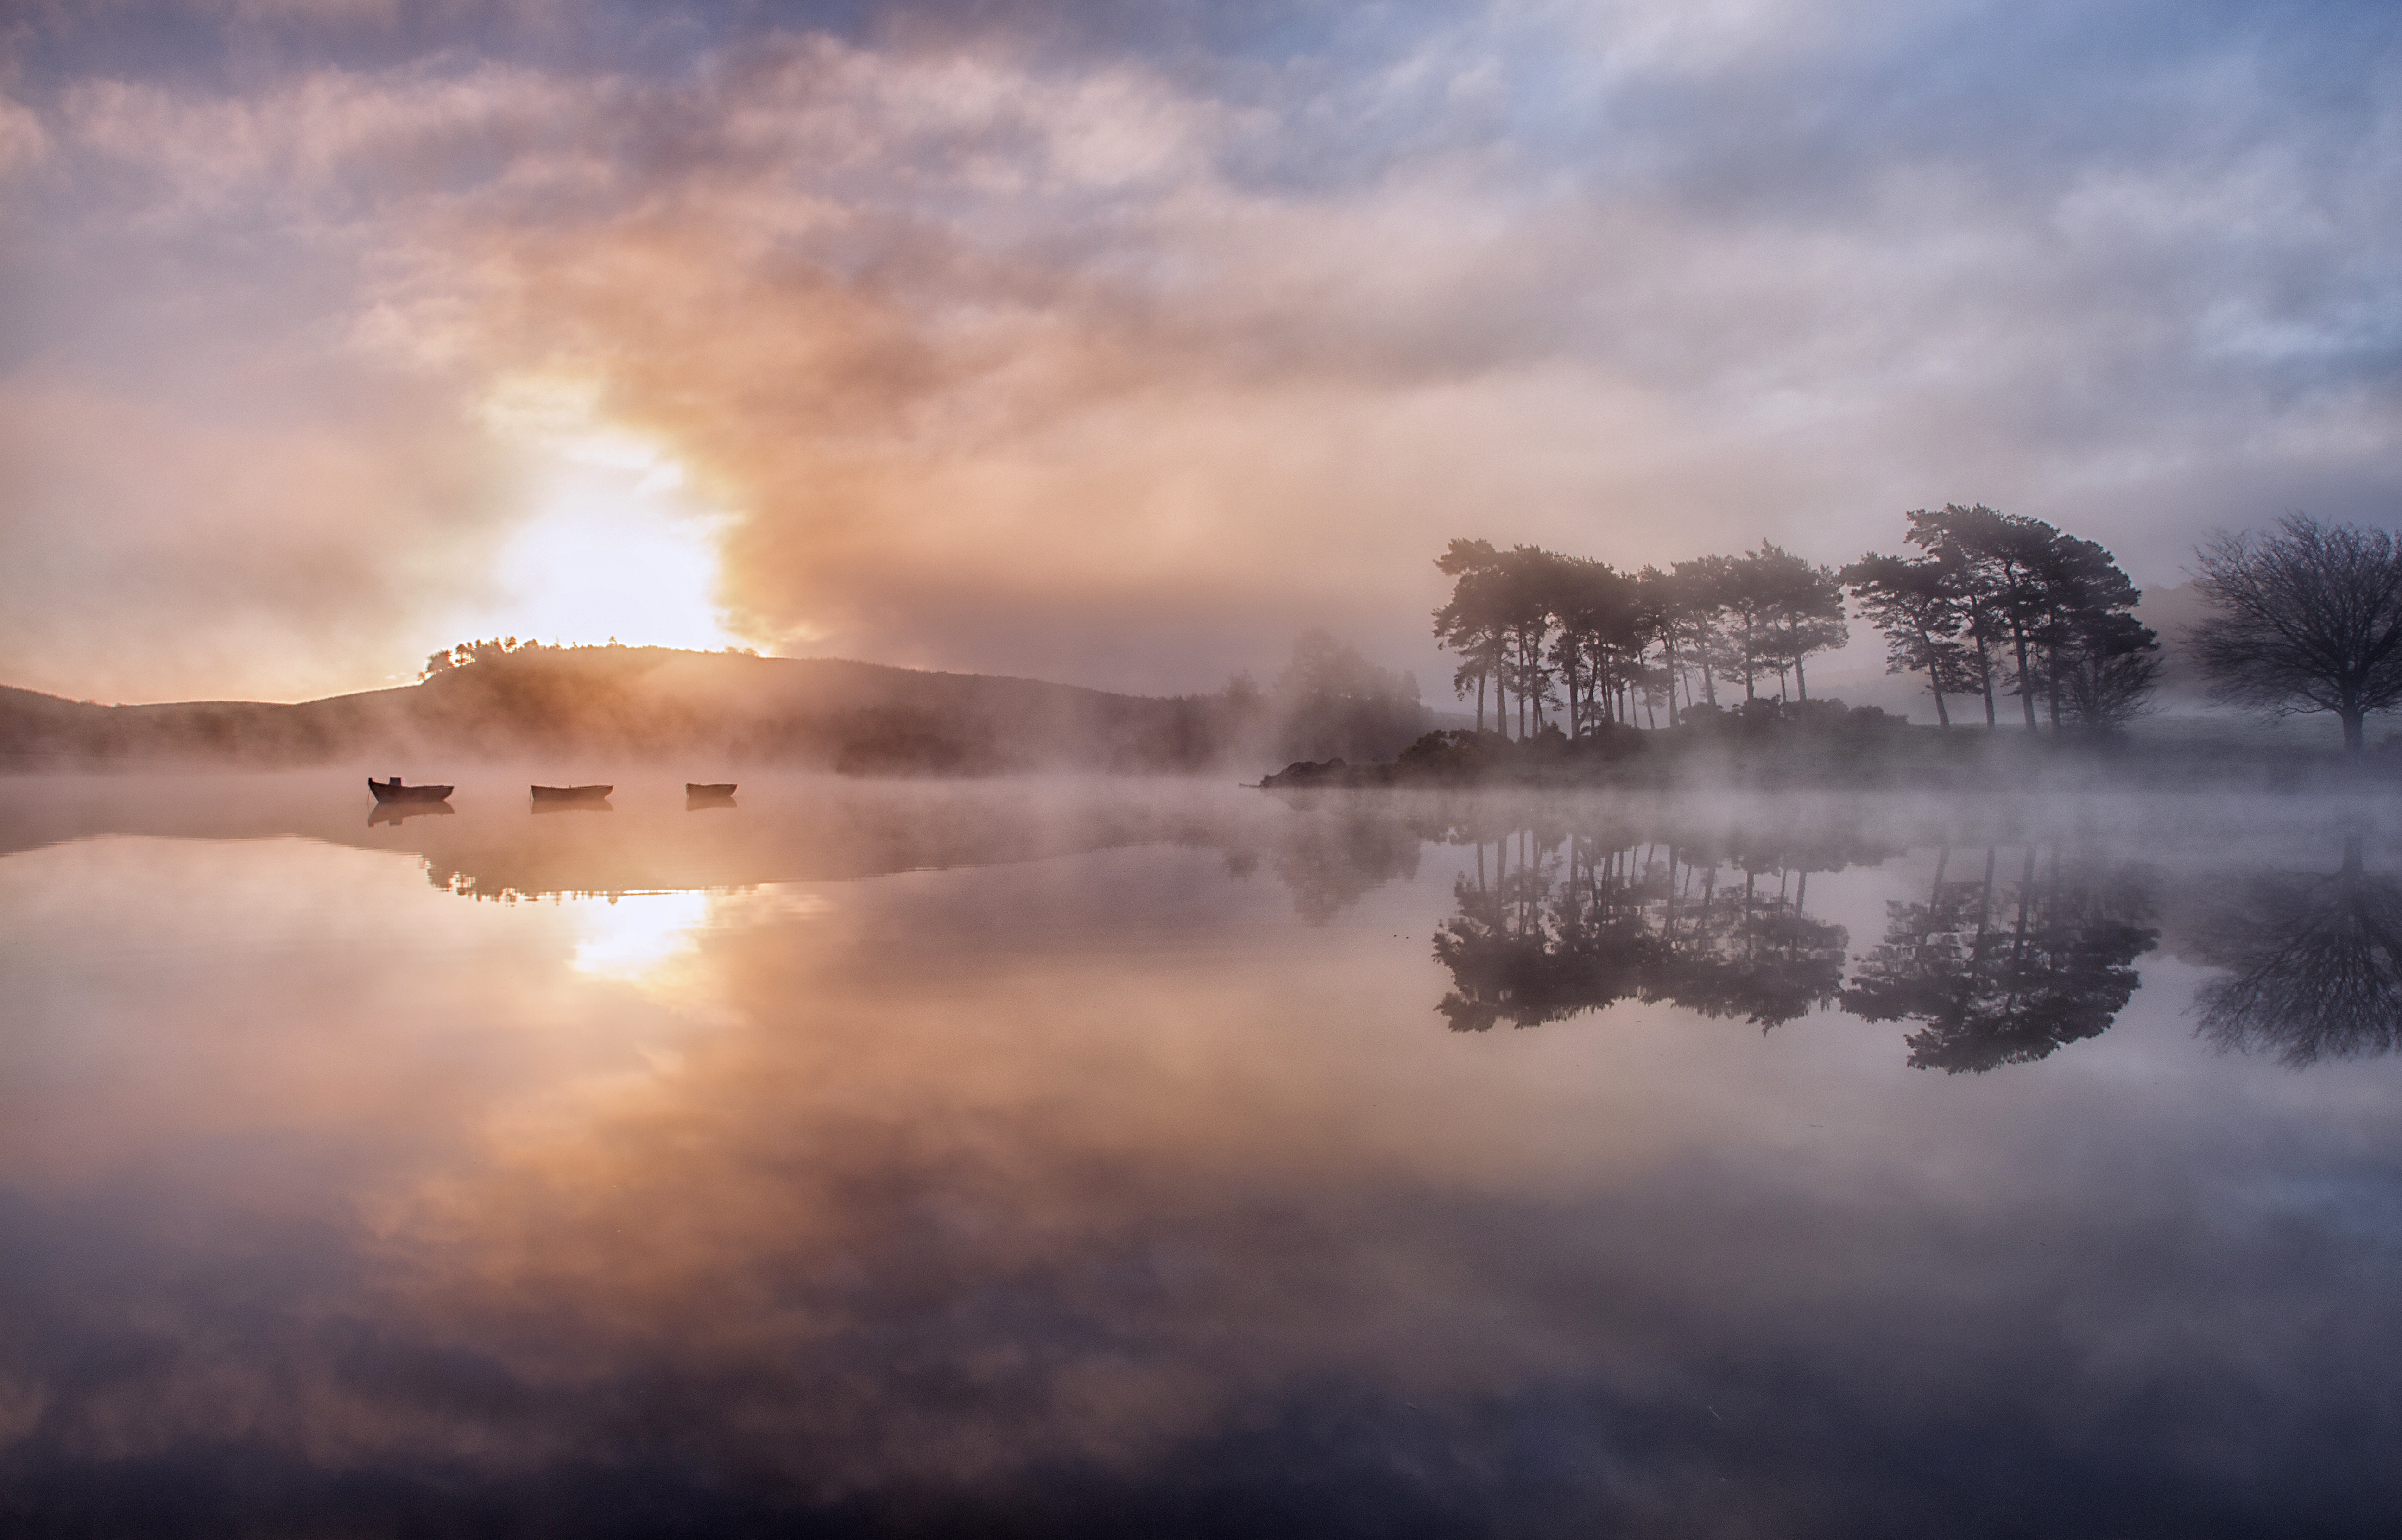
nature, cloud, sky, fog, sunrise, sunset, mist, sunlight, morning, dawn, atmosphere, dusk, evening, reflection, weather, scotland, morningmist, knappsloch, kilmacolm, meteorological phenomenon, atmospheric phenomenon